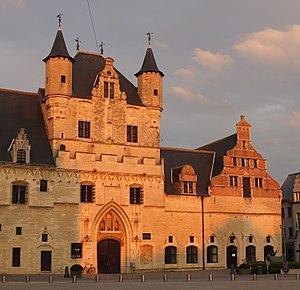
Hôtel de ville de Malines, Flandres, Belgique.
L' hôtel de ville de Malines est un bâtiment situé sur la Grand-Place de la ville belge de Malines en province d'Anvers.